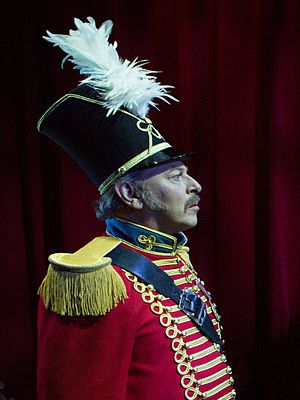
Kristian Boland
Kristian Boland som major Alfred Gibus i Frøken Nitouche, 2016.
Kristian Boland er en dansk skuespiller/tegnefilmsdubber. Han har bl.a. lagt stemme til Tullio i Vejen til El Dorado, Den Bestøvlede Kat i Shrek 2 og 3, John Smith i Pocahontas, Cornelius i Tommelise, Dimitri i Anastasia, Prins David i Svaneprinsessen, Grum, Biroller i Grumme eventyr med Billy og Mandy, Vegeta i Dragon Ball, Ken Ichijoiji og Oikawa i Digimon. Derudover har han spillet med i diverse teaterforestillinger. Kristian Boland er søn af operasanger og sceneinstruktør Holger Boland.